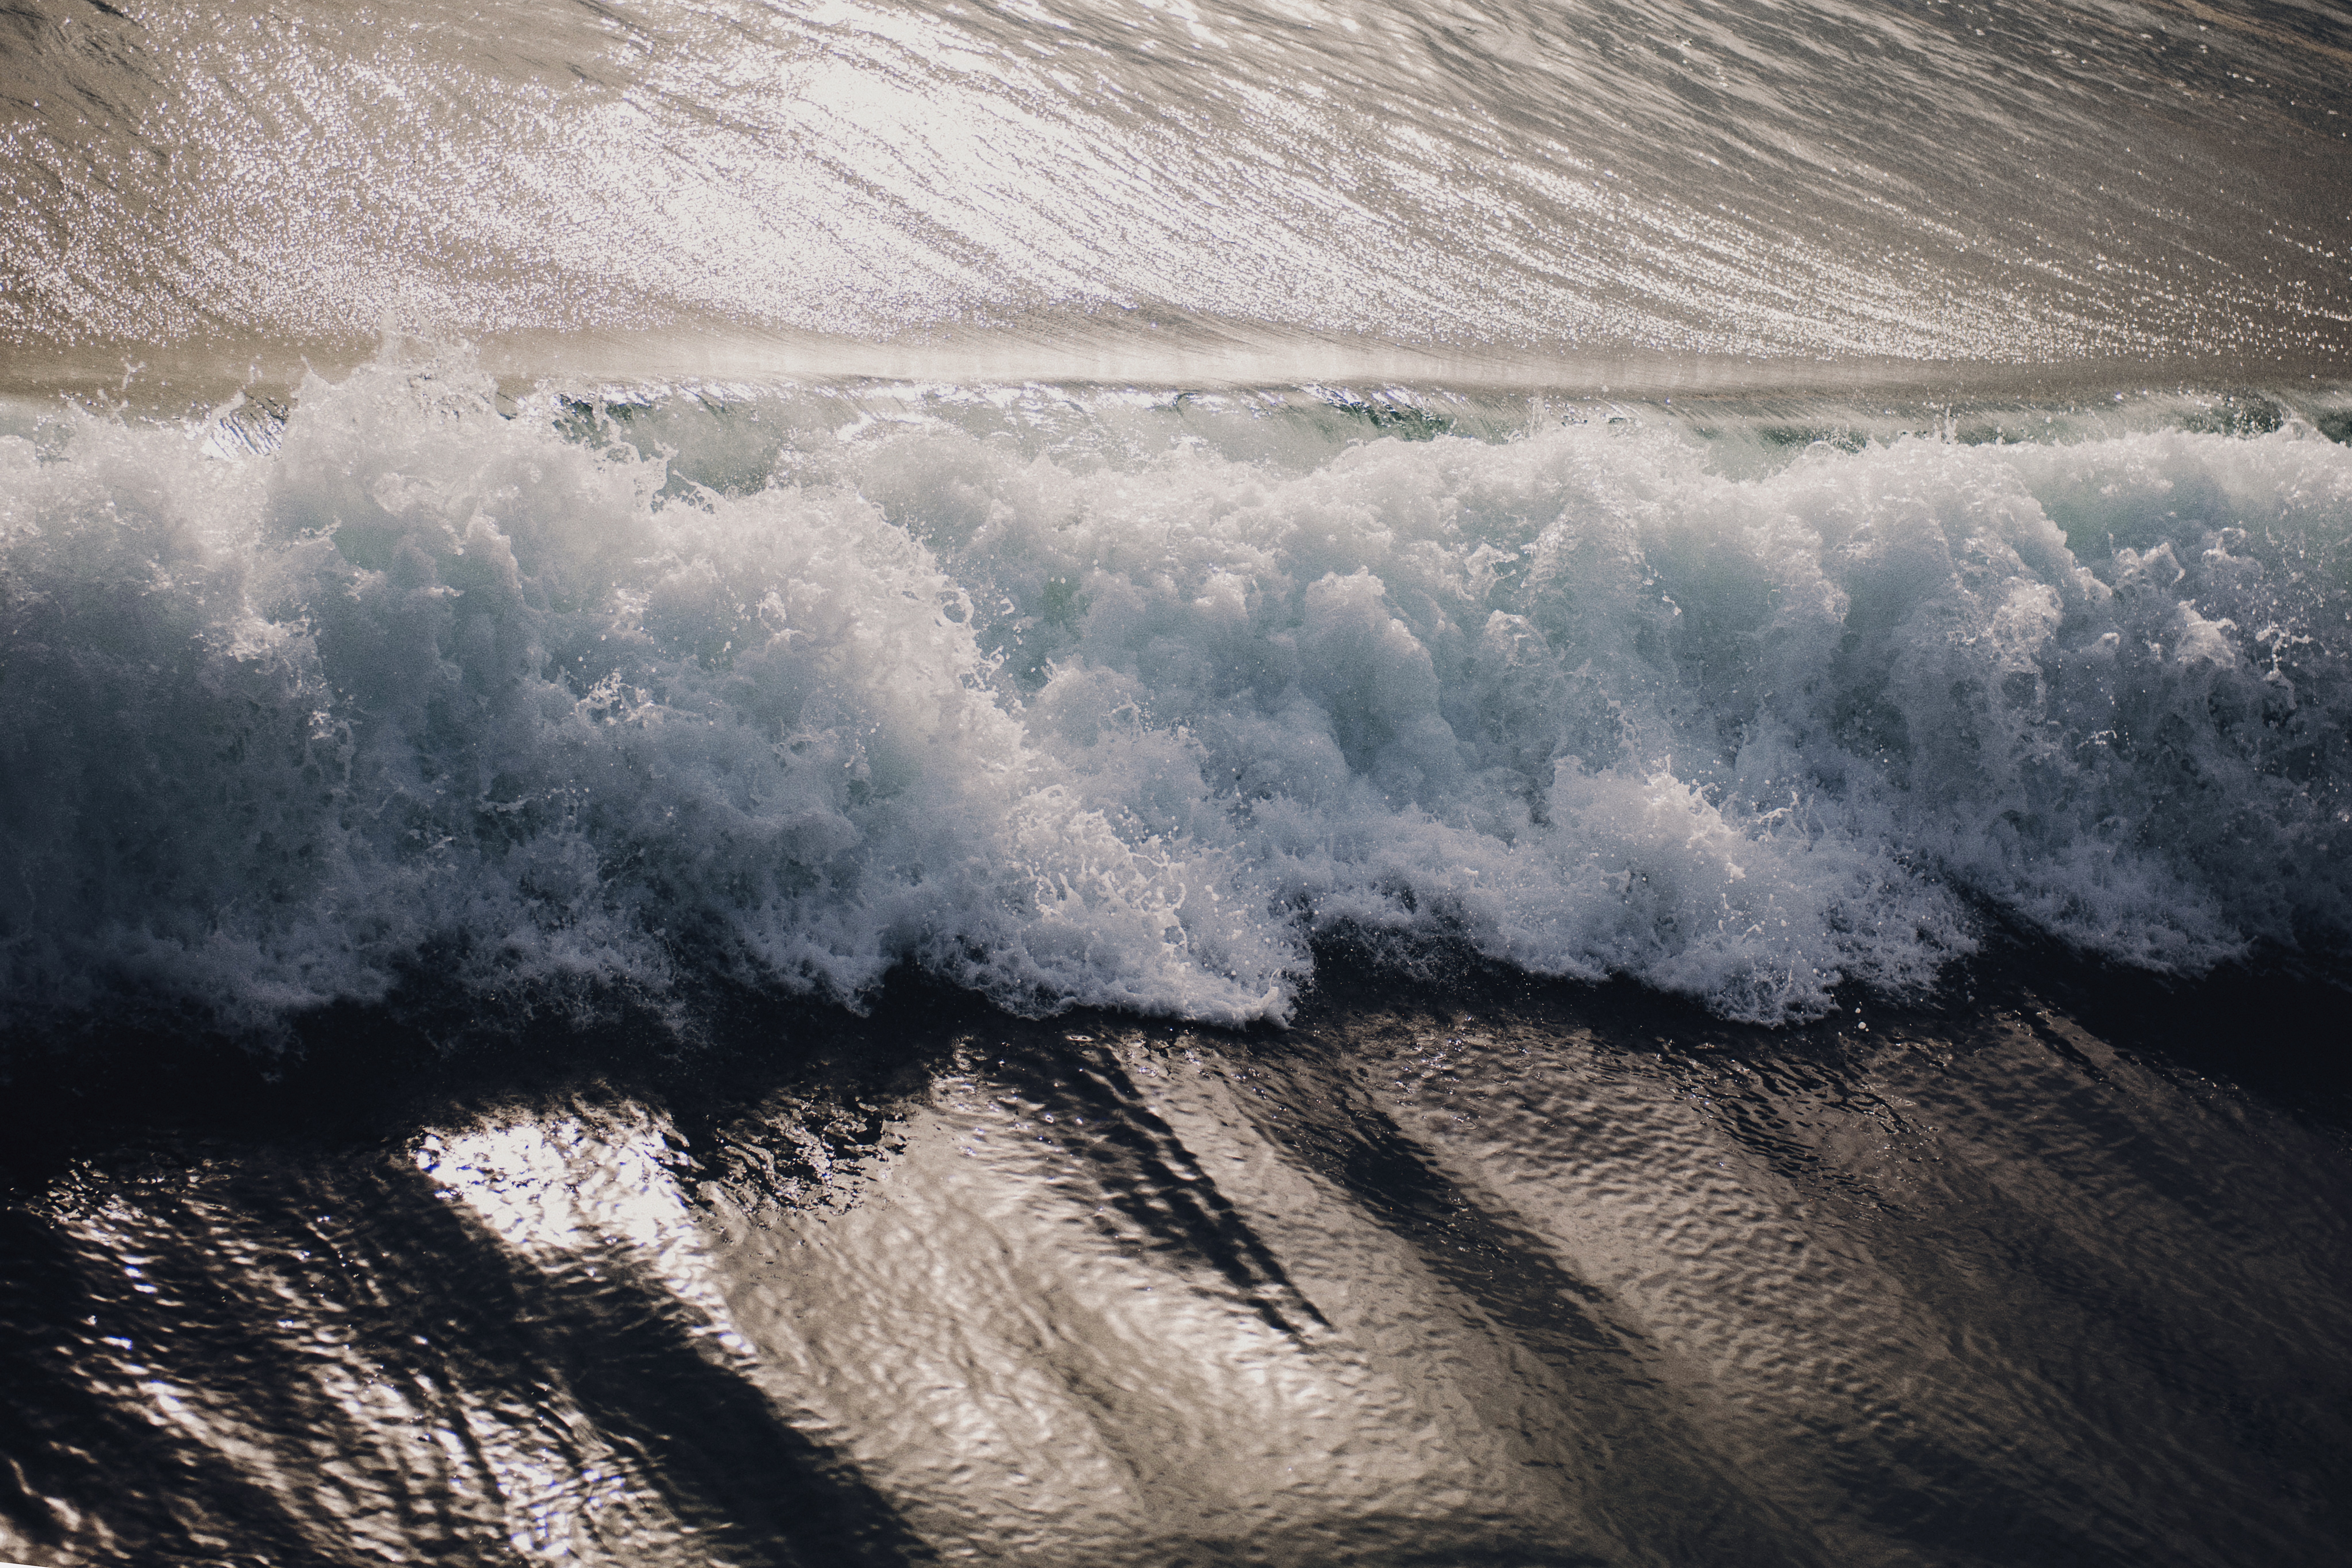
wave, water, wind wave, sky, tide, sea, ocean, reflection, freezing